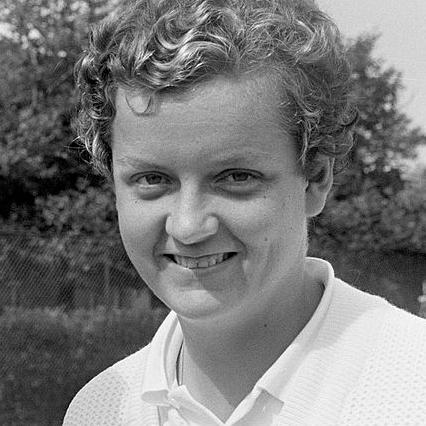
Age: 20